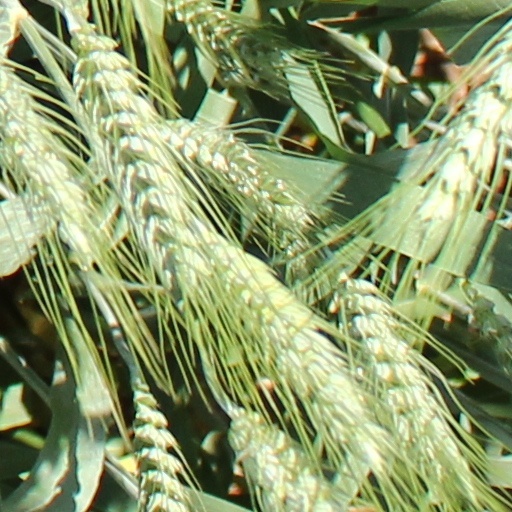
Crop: wheat